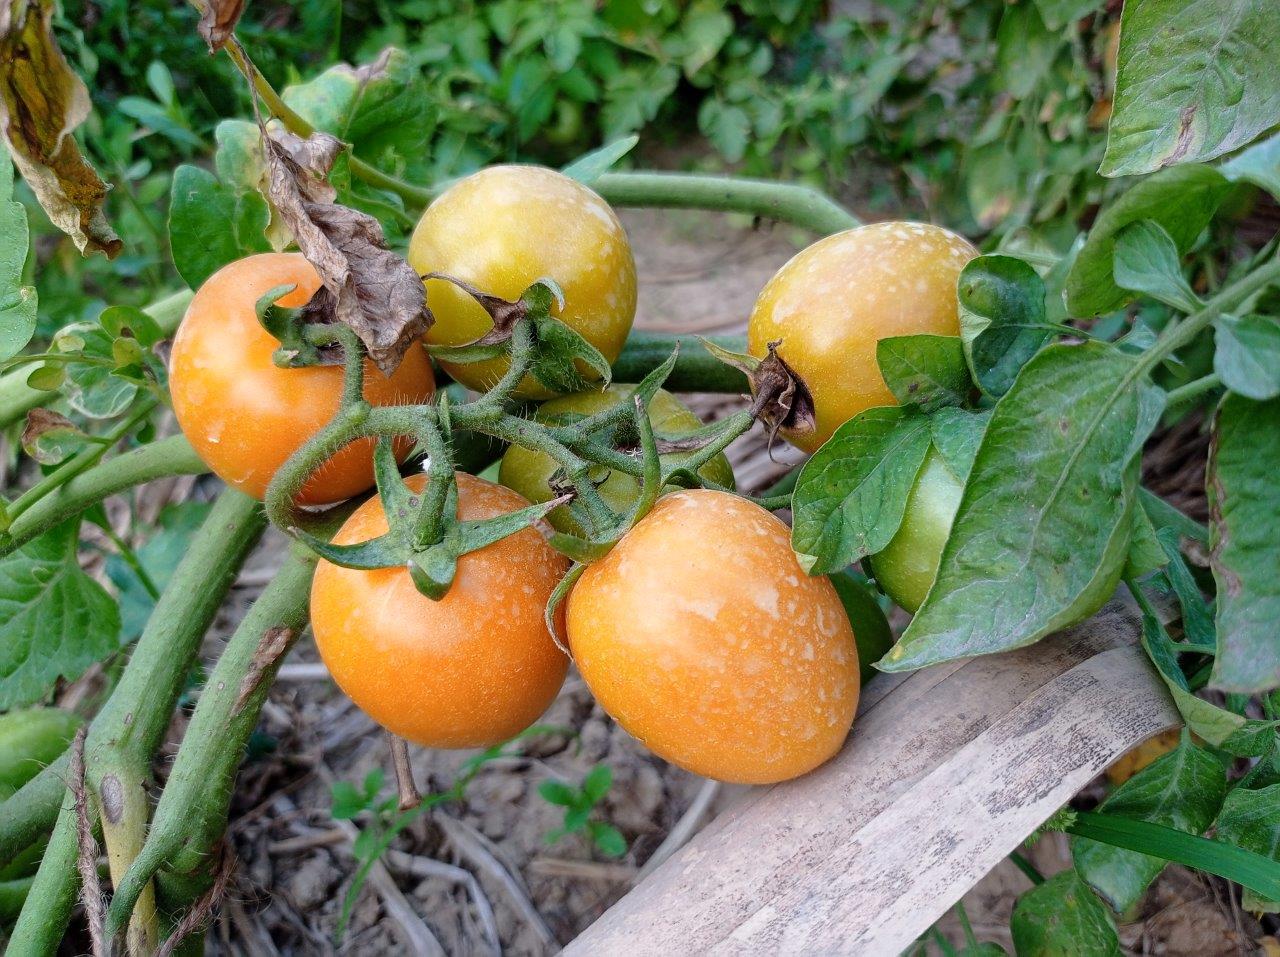
Maturity: Mature